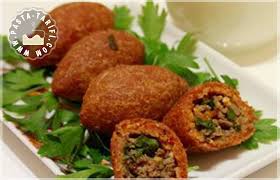
Yemek: icli_kofte